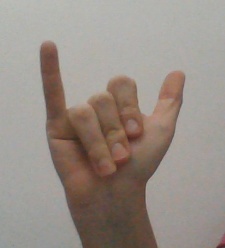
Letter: ya